Kanaker-Zeytun District

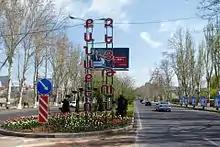
Liberty Avenue

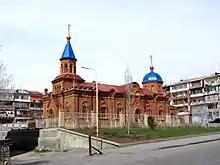
The Russian church of the Intercession of the Holy Mother of God

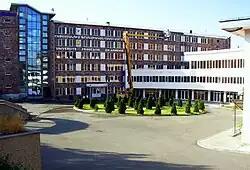
The French University in Armenia

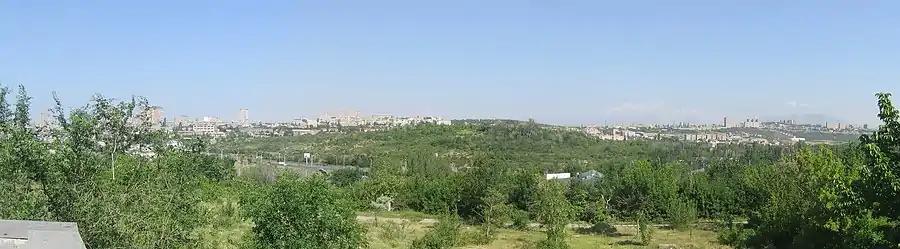

Chinese-Armenian Friendship School is in Kanaker.